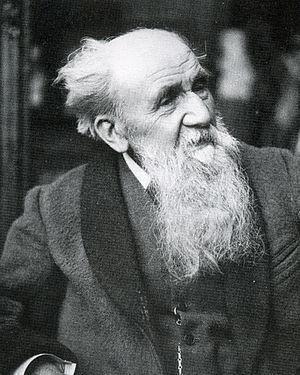
Jean-Joseph Weerts
La rue Ampère est une voie publique du 17ᵉ arrondissement de Paris, située dans le quartier de la plaine Monceau. Dans sa partie supérieure, la rue présente une série remarquable d'hôtels particuliers construits dans les années 1880 dans le style éclectique alors en vogue, souvent dotés d'ateliers d'artiste. Un nombre considérable de peintres académiques y ont élu domicile à la fin du XIXème siècle.
Jean-Joseph Weerts, parfois orthographié Weertz, né à Roubaix le 1ᵉʳ mai 1846 et mort à Paris le 28 septembre 1927, est un peintre français d'origine belge.